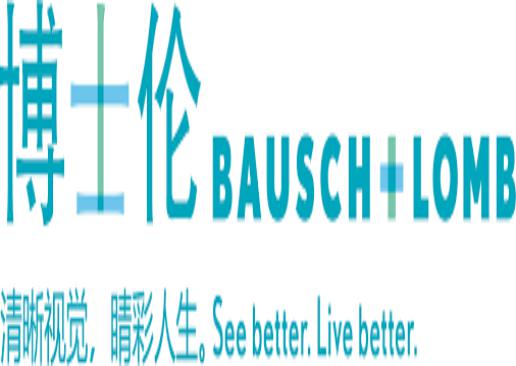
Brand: bauschlomb-2
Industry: Medical